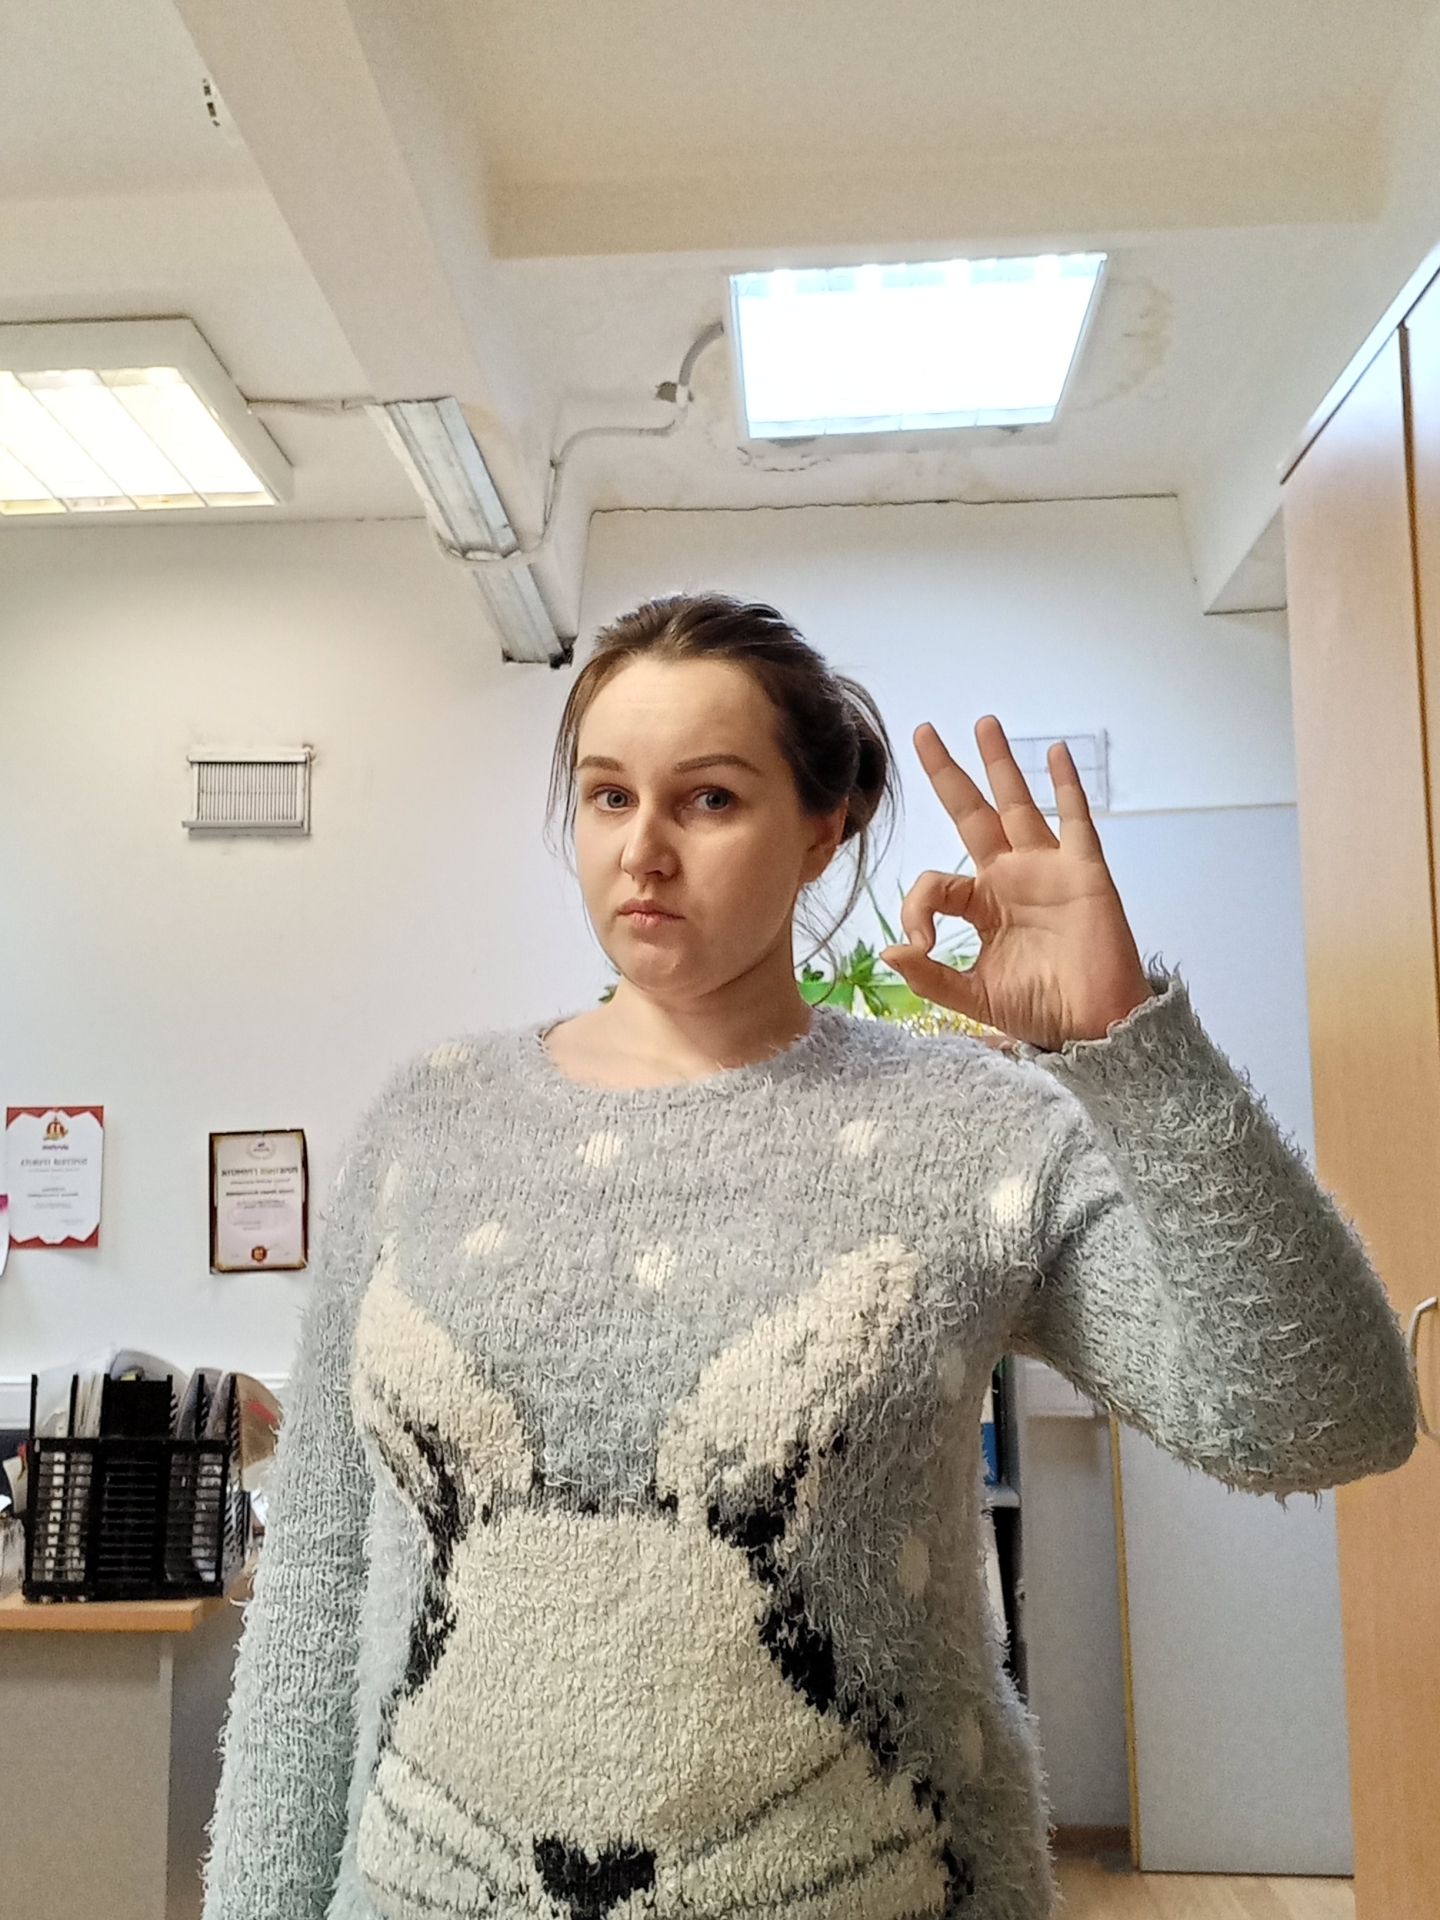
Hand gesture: ok